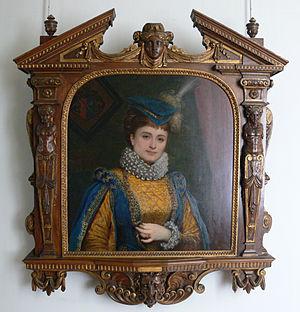
Alexis-Joseph Perignon: La chanteuse Hortense Schneider dans le rôle de Boulotte de „Barbe-Bleue“ (musique de Jacques Offenbach , 1866)
Barbe-bleue est un opéra bouffe de Jacques Offenbach en trois actes et quatre tableaux sur un livret de Henri Meilhac et de Ludovic Halévy, créé au théâtre des Variétés le 5 février 1866.
Alexis Joseph Pérignon, né le 15 mars 1806 à Paris, où il est mort le 23 mars 1882, est un peintre français.
Catherine Jeanne Schneider, dite Hortense Schneider, est une cantatrice française, née le 30 avril 1833 à Bordeaux et morte le 5 mai 1920 à Paris, qui connut un énorme succès sous le Second Empire.